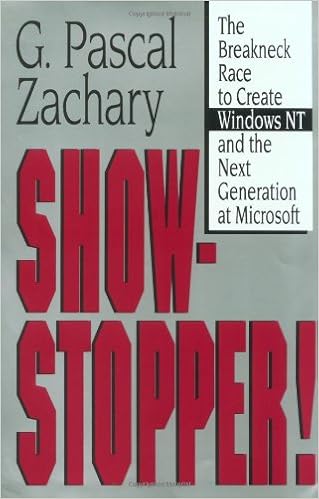
Show Stopper!: The Breakneck Race to Create Windows NT and the Next Generation at Microsoft
Category: Books
Amazon.com Review Showstopper! is a vivid account of the creation of Microsoft Windows NT, perhaps the most complex software project ever undertaken. It is also a portrait of David Cutler, NT's brilliant and, at times, brutally aggressive chief architect. Cutler surely ranks as one of the most impressive software engineers the field has ever produced. After leading the team that created the VMS operating system for Digital's VAX computer line--an accomplishment that most would regard as a lifetime achievement--he went on to conceive and lead the grueling multi-year project that ultimately produced Windows NT. Both admired and feared by his team, Cutler would let nothing stand in the way of realizing his design and often clashed with his programmers, senior Microsoft management, and even Gates himself. Yet no matter how involved he became in managing his 100-programmer team, he continued to immerse himself in every technical detail of the project and write critical portions of the code himself. Showstopper! is also a fascinating look at programmer and managerial culture behind the Microsoft facade. The portraits of the men and women who created NT not only reveal the brilliance of their work but the crushing stress and the dislocating effects that new wealth had on their lives. For some team members, the NT project ultimately destroyed their marriages, friendships, and virtually every human relationship outside of work. Showstopper! also reveals the uncertainties, false starts, and blind alleys that dogged the project as Microsoft repositioned NT from an improved OS/2 to something that would ultimately challenge both OS/2 and Unix for the title of the world's most powerful operating system. From Publishers Weekly Released in mid-1993, Microsoft Corp.'s Windows NT software is arguably the best attempt yet at a universal operating system for personal computers, allowing PC users to open a file, move text or graphics, calculate a row of numbers and run several word processors, spreadsheets and other applications at once. With Windows NT (which stands for New Technology), Microsoft chief executive Bill Gates hopes to extend his dominion, with NT serving as the foundation for everything from desktop systems to corporate information networks. Critics, however, observe that the hardware required for NT is expensive and note that a forthcoming Microsoft operating system, Chicago, may eclipse NT. Wall Street Journal reporter Zachary tells how Microsoft wizard David Cutler and his team of programmers, working intensely for five years, overcame technical snafus, thousands of bugs, workplace skirmishes and collapsing personal lives to create Windows NT. This is both an enlightening primer on the management of complexity and a rare behind-the-scenes look at the cutthroat software wars. Copyright 1994 Reed Business Information, Inc. From Booklist Wall Street Journal reporter Zachary has produced a well-written saga of the makings of a high-tech product. The characters in the story all seem as if they've jumped from the pages of a Hollywood script, including wacky workaholics but mostly millionaires, all of whom delight only in computer challenges, not everyday life. Yet somehow the tale of Microsoft's drive to bring Windows NT to market, at a $150-million and 250-employee cost, seems to be missing the passion of some other recent accounts of newly minted business successes. Maybe it's the subject matter; the beginnings of a new operating system claiming to herald the information highway are perhaps too far removed from most Americans' lives. Or maybe it's the fact that silicon valleys, whether in San Jose or Seattle, Boston or DuPage County, have lost their dazzle and allure. Still, it's a good read, for Zachary has done his homework well. Barbara Jacobs From Kirkus Reviews A suspenseful, user-friendly account of Microsoft's five-year effort to develop Windows NT (for new technology). Wall Street Journal correspondent Zachary delineates the blood, toil, tears, and sweat required to produce a breakthrough operating system that would not only work on all available personal computers but also allow customers to retain familiar applications programs. Throughout his accessible text, Zachary tries to keep readers in the loop. He provides illuminating reminders of how operating systems (which control a processor's basic functions) differ from applications software (the visible programs that retrieve information, maintain databases, prepare documents for printing, and otherwise satisfy human needs). While NT, which reached the marketplace last summer, has yet to achieve critical sales mass, the author leaves little doubt that the $150 million project yielded its creator a host of payoffs: by advancing the state of the networking art, defining the shape of software to come, and giving Microsoft (which last month settled potentially troublesome antitrust charges) an inside track on the interactive information highway. The bulk of the narrative is devoted to anecdotal reportage on how a consequential enterprise managed to harness its varied, volatile, very human resources (many of whom had become independently wealthy by cashing in options on the company's common stock) and meet the self-imposed schedule for NT's introduction. Covered as well are the time and technical tradeoffs made in the course of an undertaking whose final features included more compromises than indisputably correct answers. Nor does the author ignore the human costs of economic and scientific success in his reckoning of the NT balance sheet. An engrossing and instructive case history of programming under fire on the front lines of software technology. (Author tour) -- Copyright ©1994, Kirkus Associates, LP. All rights reserved. Review Tom Peters author of In Search of Excellence Showstopper! lives up to its title. It is an aerobic recounting of an extraordinary business venture. More important, it offers profound lessons for all businesspersons pursuing large-scale, monstrously complex, industry-shaping innovations. -- Review About the Author G. Pascal Zachary is an award-winning reporter for The Wall Street Journal and has written extensively about computers, software and the people who create them. Married with one son and one daughter, he lives in Berkeley, California. Excerpt. Show Stopper! Cloth By G. Pascal Zachary Free Press Copyright © 1994 G. Pascal ZacharyAll right reserved. ISBN: 0029356717 Chapter 1 CODE WARRIOR Dave Cutler was reared on adversity. He learned at a young age to care for himself, to keep his own counsel, to find a way around or through the obstacles in his path. He was born on March 13, 1942, in Lansing, the state capital of Michigan. Lansing was auto country, home to a slew of car and car-parts makers. His father, Neil, worked in Lansing's Oldsmobile plant for nearly his entire life, first in the plant's shipping department and then as a janitor. Neil Cutler was an intelligent and exacting man, but he was quiet and lacked ambition. He had been stricken with rheumatic fever as a boy, and it had left him too frail to play sports. Poor eyesight made it difficult for him to enjoy the outdoors. A certain bitterness crept into him. He was not sociable; he struck some as almost a hermit. At home, he could be unpredictable, angry and gruff. He drank. Arleta, Neil's wife, raised her son Dave and his older sister, Bonnie, in an apartment above the home of Neil's parents in DeWitt, a town of some one thousand people about eight miles north of Lansing. DeWitt was surrounded by farmland and consisted mainly of retired farmers who had moved off their farms and into the town. When Dave was eight the Cutlers moved out of town to a forty-acre spread. The land wasn't suitable for farming and did not contain a dwelling. Neil built a small home, one side of which was literally carved out of the earth. By then Arleta had given birth to two more children. The family seemed to spend all its time together in one large room. Arleta kept a large garden, and the family planted pine trees on the land. In time thousands of trees took root and grew. From the age of ten David Cutler earned money whenever he could. He mainly worked during the summertime for the many farmers in the area, building barns or doing odd jobs. One summer, he worked in a fertilizer plant. Another year he collected old newspapers with a friend, filling an entire trailer for sale to a recycler. As a teenager, Cutler was drawn to sports. With a graduating class of thirty-four students, his tiny high school pressed him into service. He ran track and played baseball, basketball and football. He was co-captain of the basketball team and the quarterback of the football team. In one game, he ran for two touchdowns, running almost the entire length of the field for one score. He was very fast. The local newspaper treated Cutler as a star, chronicling his exploits. Neil skipped nearly all of his son's games; it took a personal invitation from the football coach for him even to consider attending the one game during his son's senior year in which every player's father was introduced. Neil (who went) said he disliked sports, but Arleta suspected that jealousy had kept her husband from the sidelines. Father and son were distant. While still in high school, Cutler moved out of his parents' home for a time, living first with the family of a baseball coach and then with Bonnie. At school, meanwhile, Cutler did well enough without studying hard. Graduating in June 1960, Cutler seemed serene about his prospects. Somewhere inside him sprang a confidence bordering on arrogance and a belief that he could be the best at anything he tackled. Others shared Cutler's buoyant sense of himself. In his high school yearbook, classmates captured his specialness in a line beneath his photograph: "None but himself could be his parallel." A small Michigan college called Olivet cobbled together several athletic and academic scholarships, offering them as a package to Cutler. He signed on. His freshman year, he started at quarterback, calling and directing his own plays just like a pro. He threw the ball well and ran one hundred yards fast -- in less than eleven seconds. He was about five feet nine inches tall, weighed about 175 pounds and had thick, strong legs. His coach, Stu Parsell, called him "a one-in-a-million player" and marveled at his elusiveness. Cutler was a wily player who confessed he "loved to run over people." In the huddle, Cutler smartly dished out assignments in between plays. He brooked no dissent, berating teammates for their lapses and telling them: "This huddle is my territory. When you're in it, shut up." When players "screwed up," he said, "I'd really ride them, telling them what to do...to get out there and do their job." Coach Parsell realized that Cutler relied on more than athletic skills. "He was smart enough to know he couldn't win alone," Parsell said. "He brought the other players up with him. They rose to him." The team responded to his brash assertions because Cutler led by example and "knew what he wanted." Cutler's game peaked in his sophomore season. The long-suffering Olivet Comets, who had lost twenty-one games in a row in the late fifties, suddenly went white-hot in the fall of 1961. With Cutler at the helm, the team won its first eight games. Then, in its final game, disaster struck. Midway through the game, Cutler took the snap from the center and rolled right, preparing one of his quarterback rushes. He had already scored that season on just such a gambit. This time, he was in the clear, running full tilt along the sideline, right along his team's bench, so close that Coach Parsell could have grabbed him. Then a defender charged toward him, hurling his body in Cutler's way. Cutler tried to jump over him, but the defender smacked him squarely. He crumpled to the ground, his leg broken, his season over. Cutler tried to return the next season, but on the eve of the opening game a doctor told him he risked permanent injuries if he played on. Cutler reluctantly withdrew. With the end of his football days, Cutler concentrated on his studies. He excelled in math, dabbled in the sciences but finally decided to pursue engineering. When he graduated in January 1965, he was offered a job programming computers for General Motors. Along with other big companies, GM had begun shifting its business records from paper to computer in the 1950s. But Cutler was not eager to join GM. He knew nothing about computers, which seemed vaguely threatening -- even sinister -- to him. In the mid-1960s, many people shared this dystopian view of computers. These machines, which were designed to crunch numbers, were treated with skepticism and sometimes hostility because they symbolized regimentation. Computers seemed to bend humans to their will, forcing men and women to do little more than tend smart machines. This gave a bad reputation to computers and the task of writing programs for them. Hardly anyone wished to call himself a programmer, and people who did were considered odd. Just a few years before Cutler graduated from Olivet, the top programmer in the Netherlands, an erstwhile physicist, described himself as a programmer on his marriage license. To his dismay, authorities rejected the license on the grounds that there was no such job. Alert to signs of esteem and status, Cutler held a "very stereotyped view of programmers." To a young man, raised in relative penury and intent on making his way up the economic ladder without kowtowing to authority, programming "seemed a very uncreative job"; and those who did it followers of "this fixed bunch of rules," not leaders who called their own plays. He wanted no part of software and turned General Motors down fiat. Instead he took a post with DuPont. He adapted easily to the conservative and prosperous chemical giant. He kept his hair short and maintained a military bearing. He thought first of earning his keep; he had married a woman he'd met in college, and had already fathered a child. DuPont assigned Cutler to a unit that helped customers find uses for its materials. One of his first jobs was to model a new way that Scott Paper intended to make foam insulation for use in jackets and other garments. The model was so complicated that it required a computer to create. Off Cutler went to a school run by IBM, where he learned how to program an IBM computer. Cutler spent a week at the school. He felt humbled. Programming "was just the most bizarre situation, because you're used to doing something and thinking you've done it right," he later said. "But it isn't right. You just don't notice it isn't right. On a computer there is no consolation in discovering you're almost right. Almost means you're still just wrong." Even veteran programmers often found their jobs excruciatingly tedious. In those days, no one had his own computer, of course. Dozens of programmers would share a single mainframe computer. The mainframe, large enough to fill a room, handled many jobs at once in batches. In batch jobs, a programmer punched instructions onto perforated cards, added a stack to the queue and waited for results. Since the mainframe was so expensive, the batch schedule was strict. It often took hours or longer to learn the fate of a program. If it failed, a programmer could spend an entire day just correcting keypunch errors. Cutler returned to DuPont determined to excel at programming. The activity intrigued him because, in a program, he was master of his environment. He also found he had a rare ability to hold in his mind at once the various and far-flung pieces of a program. He began to crave programming. Impatient with the long lines in DuPont's computer facility, he worked in the middle of the night, when computer time was much cheaper and he could assemble and revise his cards in peace. "There was hardly anybody there," he recalled. "I could make twice as many mistakes, and get on and off the computer when I wanted to." Foam making, by contrast, did not keep Cutler awake at night. In less than a year, he had succumbed to the attraction of computing. Having found in the computer the ideal means to answer a question, he promptly lost interest in the question and fell blindly in love with the tool. Indeed, Cutler had found a calling in life. "What I really wanted to do was work on computers, not apply them to problems." So Cutler, looking for a new job that involved programming, found one with another DuPont division that needed help in maintaining its central computer, which was made by Univac. In the 1950s Univac made the best computers for data processing, but by the late 1960s the company was in decline. DuPont asked Cutler to improve the reliability of its aging Univac, which meant fiddling with the machine's operating system. Until then Cutler had never even thought about operating systems. But the company's computer experts seemed not to know much either, and he jumped in. Computer programs fall into two rough classes. Applications, or "apps" for short, are the visible world of software. They comprise the programs used by ordinary people. Applications track orders or inventory, retrieve names and phone numbers, prepare a document for printing or control the design of a newsletter. Operating systems, on the other hand, are part of the invisible world of software. They are the computer's heartbeat, throbbing in the background. Applications may appear to do all the work, but in reality operating systems open and close files, create directories of the stored information and direct the traffic to and from the computer's input, output, storage and networking devices. In the formative years of digital computing, following World War II, both the operating system and applications were considered afterthoughts by designers. The "hardware" of electronics, as distinct from the "software" of programs, was so difficult that engineers could hardly see past it. The most important type of hardware was the circuitry or processors that actually carried out the instructions given the computer. A second set of devices made it possible to get data into and out of a computer. A third class stored information. A fourth class allowed one computer to send information to another, over special cable or telephone lines. The question of software generally arose only after the hardware pieces fell into place. Computers were not designed with specific software in mind; rather, the programmer worked with what the hardware gave him. E. W. Dijkstra, a leading theorist of programming, once summarized the prevalent attitudes toward code writing in the formative period of computing. He declared: What about the poor programmer? Well, to tell the honest truth, he was hardly noticed. For one thing, the first machines were so bulky that you could hardly move them and besides that, they required such extensive maintenance that it was quite natural that the place where people tried to use the machine was the same laboratory where the machine had been developed. Secondly, the programmer's somewhat invisible work was without any glamour: You could show the machine to visitors and that was several orders of magnitude more spectacular than some sheets of coding. But most important of all, the programmer himself had a very modest view of his own work: his work derived all its significance from the existence of that wonderful machine. Because the machine was unique, he knew his programs had only local significance. And since the machine would live for a short time...he knew that little or none of his code held lasting value. The essence of programming seemed deceptively simple. A person wrote a request to a computer. This request was stated in a way the computer could understand. It also was stated, ultimately, in terms that only a specific computer could understand. The same request, written exactly the same way, fed to a computer with a different design or circuitry, would be unintelligible. Besides being handmaidens of a specific computer, the first computer programs were crude. Before World War II, when computers were largely mechanical, a program often amounted to nothing more than a person flipping switches, rerouting wires or shifting gears. In the 1930s, it took many days to prepare the Differential Analyzer, the decade's most powerful mechanical computer, to attack a fresh problem. A decade later, it still could take a few days to set up an early digital computer to answer a tough question. More flexible machines read requests contained on punch cards or paper tape, but these were fed by hand into a machine. The primitive state of programming cried out for an advance. The breakthrough came in 1944 when John von Neumann, a Hungarian-born mathematician living in the United States, advanced the concept of a stored program. The idea was familiar to others in the field, but yon Neumann saw its significance most clearly. With a stored program, the instructions for the computer could be kept in the machine's own memory and treated in the same way as data. This would make it far quicker to launch a program and easier to modify it or switch from one program to another. As the stored-program concept spread throughout the nascent computer culture, programming exploded, quickly gaining adherents. It was hard going. Digital computers have either two states, on or off, and so respond only to binary messages, which consist of ones (on) and zeros (off). Every term in a program ultimately must be expressed through these two numbers, ensuring that ordinary mathematical statements quickly grow dizzyingly complex. In the late 1940s, programming a computer was, as one observer put it, "maddeningly difficult." Before long programmers found ways to produce binary strings more easily. They first devised special typewriters that automatically spit out the desired binary code. Then they shifted to more expansive "assembly" languages, in which letters and symbols stood for ones and zeros. Writing in assembly was an advance, but it still required fidelity to a computer's rigid instruction set. The programmer had to know the instruction set cold in order to write assembly code effectively. Moreover, the instruction set differed from computer model to computer model, depending on its microprocessor design. This meant that a programmer's knowledge of an assembly language, so painfully acquired, could be rendered worthless whenever a certain computer fell out of use. By the early 1950s, organizations that relied heavily on computers, most notably the three branches of the U.S. military, began to realize that software was a headache, and an expensive one. Leading-edge programmers searched for ways to make it easier to write effective programs. In 1951, Grace Murray Hopper, a mathematician with the U.S. Navy's Bureau of Ordnance Naval Reserve, conceived of a program called a compiler, which translated a programmer's instructions into the strings of ones and zeroes, or machine language, that ultimately controlled the computer. In principle, compilers seemed just the thing to free programmers from the tyranny of hardware and the mind-numbing binary code. Hopper's insight spawned countless efforts at simplifying code writing. Probably the most important came from IBM which built a compiler called Formula Translation, or Fortran. It contained thirty-two instructions, such as PUNCH, READ DRUM and IF DIVIDE CHECK, which referred to the precise binary terms required by the computer. By the late 1950s, Fortran was hugely influential. "Now anyone with a logical mind and the desire could learn to program a computer," one historian of computing has written. "You didn't have to be a specialist, familiar with the inner workings of a computer and its demanding assembly language. By using Fortran's simple repertoire of commands, you could make a computer do your bidding, and the compiler would automatically translate your instructions into efficient machine code." While Fortran enabled a programmer to use the same set of instructions to program any number of computers, the resulting programs often required changes to run on different machines. Moreover, Fortran was geared toward scientific and engineering problems. Other languages, such as Common Business-Oriented Language (Cobol, for short), sprang up for other purposes. Before long, programmers confronted a jungle of computer languages, and the course of their careers was often decided by the one they chose to learn best. Hopper was convinced that overcoming the difficulties posed by proliferating computer languages would rank among the greatest technical challenges of the future. "To me programming is more than an important practical art," she said in a lecture in 1961. "It is also a gigantic undertaking in the foundations of knowledge." Ironically, she fretted that the greatest barrier to progress might come from programmers themselves. Like converts to a new religion, they often displayed a destructive closed-mindedness bordering on zealotry. "Programmers are a very curious group," she observed. They arose very quickly, became a profession very rapidly, and were all too soon infected with a certain amount of resistance to change. The very programmers whom I have heard almost castigate a customer because he would not change his system of doing business are the same people who at times walk into my office and say, "But we have always done it this way." It is for this reason that I now have a counterclockwise clock hanging in my office. In the early 1960s, IBM attempted to revolutionize the field of software by making it possible to run the same program on any number of computers. IBM proposed a family of machines, covering most of the market and controlled by one operating system. The System/360 line, developed at a cost of five hundred million dollars, was a huge success. But its birth was painful, mainly because the cost and difficulty of creating the software was grossly underestimated. It wasn't until five years after the first 360 hardware was introduced in 1964 that all of its software ran well. By then, IBM had spent nearly as much writing the software as designing the hardware. This astonished the company's managers and vividly highlighted "the greatest impediment to advances in computer technology," the problem of managing large software projects. At DuPont, Dave Cutler found himself on the front lines of the effort by big business to tame the computer. The growing standardization of operating systems greatly improved the usefulness of computers. But much of the burden for writing applications still fell to the purchasers of computers themselves. This had the unintended effect of turning large companies into breeding grounds for programmers. DuPont asked Cutler to create a program to analyze experimental data from its labs. The job was tricky because it required two computers working in tandem. One would receive data, put it in a file and then ship it to the second computer, which would analyze the data and send results out to researchers. The desired program was called a "real-time" system, which enabled a computer to receive information and respond immediately rather than within hours or days. The first real-time system had been created for the Whirlwind computer the Air Force and Navy used to track enemy aircraft and direct U.S. attack planes to their targets. Real-time programs were a valuable innovation. To a company such as DuPont, trying to find new materials and uses for them, flesh answers were far more helpful than delayed ones. DuPont wanted Cutler's programs to run on small, fast computers from Digital Equipment Corporation. Formed a decade earlier by a Whirlwind engineer, Digital was a rising star among minicomputer suppliers, who broke sharply with tradition. In the past, computer designers had promoted large mainframes that shared their power between many jobs. Minicomputers, often priced well below a hundred thousand dollars, made it practical for the first time to dedicate a computer to a single job, such as keeping track of parts, the data for an experiment or the operation of a machine tool. Though useful, minicomputers such as Digital's PDPs typically arrived with little software. Buyers usually had to create their own. Over the next few years, Cutler wrote his real-time program and other PDP software, becoming an expert in Digital code. But Cutler grew tired of DuPont. He wanted to work for a computer company, and he chose Digital. The company, by exploiting a hole in IBM's product line, was not only growing rapidly but eschewing conventional business practices. It avoided acquisitions and housed Digital's employees in an abandoned mill outside Boston, in Maynard, Massachusetts. Rather than enforce the top-down style of management embraced by IBM, Digital allowed engineers to run with their own ideas, even at the risk of duplication. Cutler was eager to write software for Digital's computers -- so eager that a casual meeting with a Digital salesman led to a job interview with the company. Digital, its hardware proliferating, needed strong code writers. Cutler fitted the bill. In 1971, at the age of twenty-nine, he took a job with Digital and moved to Massachusetts. Cutler took Digital by storm. Before long, he was ranked among the company's software stars and given his own team of code writers. He was completely absorbed in his work. By then, his first marriage had broken up and his second was headed toward the shoals. He was, by his own admission, no family man. When he finally split up with his second wife, he vowed never to marry again. "Marriage is a mistake you only make twice," he said. Cutler was the classic programmer. He was single-minded, obsessive and competitive. He had great stamina and confidence. He paid tremendous attention to details. And he kept getting better at designing and writing code. "Most people learn one neat thing and spend the rest of their life doing it," a colleague observed. "Not Cutler. He learns from his successes. He does the next one better. And every time he gets to another level. That's just astonishing, because so many people who succeed in technology never repeat it." Moreover, his very single-mindedness -- beyond his software assignment at hand, he displayed no other intellectual passions -- was a boon: "He not only ignores anyone and anything that might interfere, he denigrates them." Cutler turned insults into an art form. Volatile and stubborn, he could be all brass and bravado, unconcerned with even the most mundane courtesies. He lost his temper, issuing a stream of profanities at the slightest provocation. Each new outburst burnished his legend. Strangers suffered most. A woman engineer once first met Cutler in a room full of printers, where he was fumbling with crumpled and twisted sheets of paper. She looked at him expectantly as he glanced her way. Then Cutler shouted: "Are you the fuckhead that screwed up the printer?" Though he impressed no one with his manners, Cutler won praise for his role in building a series of real-time operating systems for Digital's PDP-11 computer. He excelled at the tricky task of squeezing a program into a smaller space. This was crucial, since the smaller the program, the faster it would run and the less computer memory it would consume. Cutler made plain his desire for compact code by keeping a rubber stamp on his desk that bore the motto: Size Is The Goal. When he thought a programmer wanted to add a feature that too greatly increased the demands on memory, he would use the stamp on his rejection memo. The stamp made programmers more careful about adding to their code and provided a source of jokes. Soon, the phrase "Thighs Is The Goal" was prominently displayed in the men's room. To his crew, Cutler was a hero, a superman exempt from the ordinary rules. "He makes you feel you're one of his partners in greatness and that you will never have a better, more trustworthy ally," one said. Cutler expected everyone to perform flawlessly. To convey an urgent message, he'd call a huddle. He enjoyed teasing his mates but went to any lengths to improve the quality of their code. Sometimes, he even retrieved code thrown in the trash, corrected it with his red pen and returned the code to its author. Not only could Cutler be stern and unfeeling, he expected absolute candor from his team. "If you try to snow him, if you try to deceive him, he'll be ruthless," one colleague said. "He won't just let you hang yourself, he'll attack. And he doesn't forget." He was tight with praise too. Roger Heinen, one of Cutler's favorite programmers, often ached for a kind word from his mentor. "When you're out there and drop the ball, he is quick with criticism," Heinen said. After weathering such an attack, Heinen wondered if Cutler still valued him. Too afraid to ask, he would reach inside his desk for a note that Cutler had written him sometime before. The note said simply: "Roger, you really did a good job. Thanks, Dave." A powerful patron made it possible for Cutler to flourish at Digital. Early on, his careful coding and driven leadership caught the notice of Gordon Bell, Digital's top engineering executive and the designer of its most important computers. A rare combination of technical genius and strategic savvy, Bell joined Digital in 1960 at the age of twenty-six after studying at MIT. He spent the next fifteen years "guiding, arguing, fidgeting and creating the computer strategies that [turned Digital into] IBM's strongest challenger." Engineers were drawn to Bell, a warm and animated man. His short attention span was both endearing and aggravating. His mind would wander so much that those who really needed to speak with him tried to isolate him from distractions. "To talk to Gordon you had to take him in the car, drive and not let him turn on the radio," one said. By early 1975, Bell saw Digital losing steam, despite its impressive financial results. The PDP-11 computer was then five years old, and IBM was on the verge of introducing its first true minicomputer. Bell felt Digital needed a much-improved machine to retain its lead over IBM. Over the winter, he conceived of a new line of computers that he felt would keep Digital ahead of its rivals in minicomputers while at the same time satisfying those customers who had invested heavily in the PDP-11. The new computer line, called the Vax, would run a new operating system, known as VMS, which would make it possible to run both new programs and old ones written for the PDP-11. "Backward compatibility" meant that many existing programs would work on the Vax computer from its inception, rather than waiting for programmers to write new applications as often happened in the past. The Vax design, meanwhile, was "scalable," which meant that the same software would run on Vaxes of varying sizes. Customers could switch to a larger Vax while retaining their familiar software. All this suggested that the Vax marked a watershed in the history of computing. In assembling a team, Bell had his pick of Digital's brightest engineers. He asked Cutler, who he felt was Digital's top programmer, to lead the effort to create the VMS operating system. Calling together Cutler and four other senior engineers, Bell launched the Vax project on April 1, 1975. For months the group hashed out design concepts in fiery meetings. "They started out quietly, with fifteen minute overviews of the agenda, but inevitably dissolved into shouting matches of apparent chaos and animosity. Somehow they always ended on a high note, engineers streaming out of the conference room smiling." Bell helped Cutler by protecting him from meddlesome outsiders. "I wouldn't tolerate anyone getting in Dave's way on anything," he said. Even so, the VMS project put Cutler under great pressure. It showed. When he got out of bed some mornings, he was too dizzy to stand straight. An examination showed him to have sky-high blood pressure. He immediately went on medication to lower it. As a precaution Digital examined the other managers on the VMS team. The nurse who performed the tests said Cutler's blood pressure was the highest she'd ever seen. Colleagues, often bloodied by Cutler's verbal jousts, couldn't resist taunting him about his health problem. During a heated debate one coworker jokingly said the suspense was killing him. Couldn't Cutler have his heart attack now, so they could stop worrying about it? "Can't you just get it over with?" he pleaded. It was clear by then that Cutler needed help creating the VMS software. The team was small -- ten people at its height -- and Cutler was the senior programmer. But he wouldn't ask for help. He didn't do that kind of thing. He had a favorite saying: "When all is said and done, much more is said than done." While Cutler was busy doing, the project's general manager, a man Cutler jokingly called "the boss," planned to hire a senior programmer to help Cutler whip the VMS software into shape. When Cutler left for a week's vacation, the boss interviewed his prime candidate and hired him, after Cutler returned. Cutler didn't think he needed a codesigner, but the newcomer proved to be his technical equal. If Cutler was grateful for the help, he did not say. The first Vax computer was produced in October 1977. Its wild success vaulted Cutler into the front ranks of software designers. Bell, for one, didn't hesitate to call him the best writer of operating programs in the world. Wealth and recognition -- the hallmarks of achievement -- came Cutler's way. None of this altered his temperament. Digital's burgeoning bureaucracy annoyed him. "I'm a doer, and things became harder and harder to do," he said. To his distress, he could no longer direct the VMS project with his customary authority. The program was now so important to the company's future that a bevy of managers wished to improve it. Cutler fumed: "This was an opportunity for every Tom, Dick and Harry to come and poke holes in whatever you wanted to do, and hold up the project. Sure, there has to be a certain amount of review. That's healthy. But people who had no business with anything were popping up saying, why are you doing this, why are you doing that?" Seeking less interference, Cutler left the VMS team. He wanted out of Digital's stultifying atmosphere. One day, he threatened to quit, telling Bell he wished to form his own company. Bell countered with an offer Cutler couldn't refuse: "Take anybody you want. Go anywhere you want to go. Do anything you want to do. And Digital will pay for it. Tell me how much money you need, and we'll fund you." Cutler jumped at the chance. In the spring of 1981 he gathered his faithful flock and, wishing to move as far from Digital's Massachusetts office as possible, toured the West Coast in search of a new home. After spending a day in Seattle, Cutler made his decision. He was swayed by its proximity to mountains (he enjoyed skiing), the wilds (he still hunted) and the Pacific Ocean. A fine seafood dinner at a restaurant overlooking Shilshole Bay burnished his mood. The lack of a direct flight from Boston to Seattle, making it more time consuming for his corporate overseers to reach him, added to the location's appeal. Cutler was happy at the helm of his own lab. "We knew what we wanted to build, and we could make all the decisions right there," he said. Bell stood ready to promote his ideas. At the lab, Cutler dressed casually, wearing his familiar sweat suits and sneakers, only now he didn't even don what one cohort called the "higher-quality T-shirts" he used to wear back east. A couple of nights a week, he invited everyone to join him at a pub, where he wasn't bashful about drinking large amounts of Red Hook, a local brew that he treated as a divine fluid. During the winter, he led his gang on ski trips, often outskiing people ten years younger. "He's not fun to ski with," said one coworker. "I just eat his snow." Cutler was ambitious, but his plans met with mixed reactions. Along with software, he wished to design entire computers. Digital agreed to bring one of his machines to market, but his support withered after Bell, his patron, left Digital in 1983. "When Gordon left, our support network [at Digital] started to disappear," said Heinen. Suddenly, Cutler lacked clout. "It was clear the move to Seattle was a mistake," one colleague said. "From so far away, he lost his ability to champion his ideas effectively." But he still had his freedom. On his business card he unabashedly identified himself as "Supreme Commander." In a lab "yearbook," compiled for the amusement of his crew, Cutler mocked the button-down etiquette of corporate life by posing for a photograph attired in a sleeveless white undershirt with a cheap striped tie hanging sloppily around his neck. Another photo, purportedly of his desktop, revealed three prominent items: an aerosol spray can inscribed with the words Bull Shit Reper was ambitious, but his plans met with mixed reactions. Along with software, he wished to design entire computers. Digital agreed to bring one of his machines to market, but his support withered after Bell, his patron, left Digital in 1983. "When Gordon left, our support network [at Digital] started to disappear," said Heinen. Suddenly, Cutler lacked clout. "It was clear the move to Seattle was a mistake," one colleague said. "From so far away, he lost his ability to champion his ideas effectively." But he still had his freedom. On his business card he unabashedly identified himself as "Supreme Commander." In a lab "yearbook," compiled for the amusement of his crew, Cutler mocked the button-down etiquette of corporate life by posing for a photograph attired in a sleeveless white undershirt with a cheap striped tie hanging sloppily around his neck. Another photo, purportedly of his desktop, revealed three prominent items: an aerosol spray can inscribed with the words Bull Shit Repellent; a sign, issued by the "British Chicken Authority," that asked: Is your cock plump enough? and a drinking glass bearing the slogan: Joy Is A Tight Pussy. Cutler balanced his ribaldry by espousing a stark and appealing philosophy of excellence. Mediocrity was for the weak, and greatness could be achieved only through a willingness to break irrational or outmoded conventions (and damn the consequences). "First of all, quality is something that has to be believed in by everybody," Cutler wrote in the yearbook. "This means management on down to the lowest peon. There is no room for a wishy washy manager that always leans the way the wind is blowing in the front office nor is there room for an engineer that tries to make it look like he did more work than he really did by short changing the quality aspects. It takes balls to stand up for quality at times and everyone on my projects gets that license. If some jerk somewhere wants to ship before we're ready, we tell him to pound sand." In 1985, Cutler narrowly won approval from Digital to design a new family of computers called Prism. The hardware was based on a chip created in-house. The operating program, called Mica, would be a flesh design, though it would be able to run Vax applications. Cutler assembled nearly two hundred people for the project, which had all the trappings of a stand-alone company. He designed the first Prism computer for scientists who wanted specialized calculations known as vectors performed at blinding speeds. These calculations helped scientists simulate everything from the weather to a nuclear explosion to the composition of the ocean floor. Typically, so-called supercomputers, costing millions of dollars, were needed for such mathematically intensive simulations. Because of its innovative hardware and software, the first Prism computer could be priced at a tenth of the cost of a supercomputer. Even as Cutler's team pushed ahead with Prism, rivals elsewhere at Digital skewered his plans. By June 1988, Cutler had been asked to revise or discard so many projects that he wasn't shocked when he was flown to Digital's headquarters and told of Prism's cancellation. Digital wished to disband Cutler's hardware group, forcing almost one hundred engineers to find work elsewhere at the company. This, Cutler felt, was "the last straw." On the plane back to Seattle he drank heavily. The following morning, June 18, 1988, he still seemed tipsy when he entered a room packed with his staff. He was furious at Digital for letting his people down. He could afford to walk away; he had a two-hundred-thousand-dollar annual salary and a two-million-dollar home on Puget Sound. But he worried about the future of his people. He looked at them before speaking. Some people started to cry; others went numb. A few veterans couldn't even face a defeated Cutler and rode out the meeting in a bar. "You all look so sad," Cutler said. Then he told them: Prism was dead. There was nothing he could do to stop it. He cried. Gathering himself, Cutler gave everyone at the lab a month off -- with pay. Copyright © 1994 by G. Pascal Zachary Continues... Excerpted from Show Stopper! Cloth by G. Pascal Zachary Copyright © 1994 by G. Pascal Zachary. Excerpted by permission. All rights reserved. No part of this excerpt may be reproduced or reprinted without permission in writing from the publisher.Excerpts are provided by Dial-A-Book Inc. solely for the personal use of visitors to this web site.
Features: The phenomenal success of Bill Gates and his Microsoft Corporation hinges, above all, on an ability to look to the future. Not content with holding a bulging share of the market for software applications, nor with dominating the crucial operating systems business by virtue of its DOS and Windows programs, Microsoft is always looking to the future. And the future for Microsoft now goes by the name of Windows NT. A software innovation of the first order, NT could redefine the standards for computing throughout the world, into the next century. NT endows inexpensive personal computers with the capabilities of giant mainframes -- yet without sacrificing the inherent flexibility and appeal of PCs. Showstopper! is the inside story of this stunning breakthrough in computer technology. Stripping away myth after myth, this unprecedented tale lays bare the messy, wrenching reality of winning innovations. To date, America has dominated the global software industry through creating cutting-edge code and by depending on both the ingenuity of a few visionaries and the coordination of huge, costly teams of programmers and testers. Gates -- a managerial genius as well as a technical visionary -- promotes an atmosphere of controlled chaos at Microsoft, and the story of Windows NT perfectly reflects this ethos. The brain-child of David Cutler, a legendary programmer recruited by Gates in 1988, NT took five years and $150 million to complete. For much of that time, the massive program demanded the obsessive attention of more than 200 testers, writers and technicians. Focusing on Cutler's mercurial ability to inspire and lash his team, Showstopper! brilliantly portrays the human drama of this mammoth undertaking exposing the pressures, disappointments and ultimate triumph that emerge from a cauldron of constant deadlines, competition with peers and a perpetual war against the inevitable and ubiquitous bugs in the program -- among them the potentially lethal "showstopper." Gripping vivid and accessible, Showstopper! reveals the outsize personalities that stand behind great advances: the mavericks, the organizers, the fixers, the motivators. Even as they wrestle with forces that threaten to tear them apart, Cutler and his team feverishly hunt for